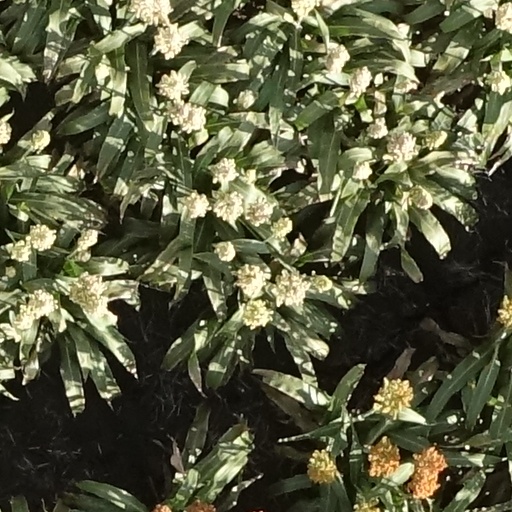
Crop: sorghum